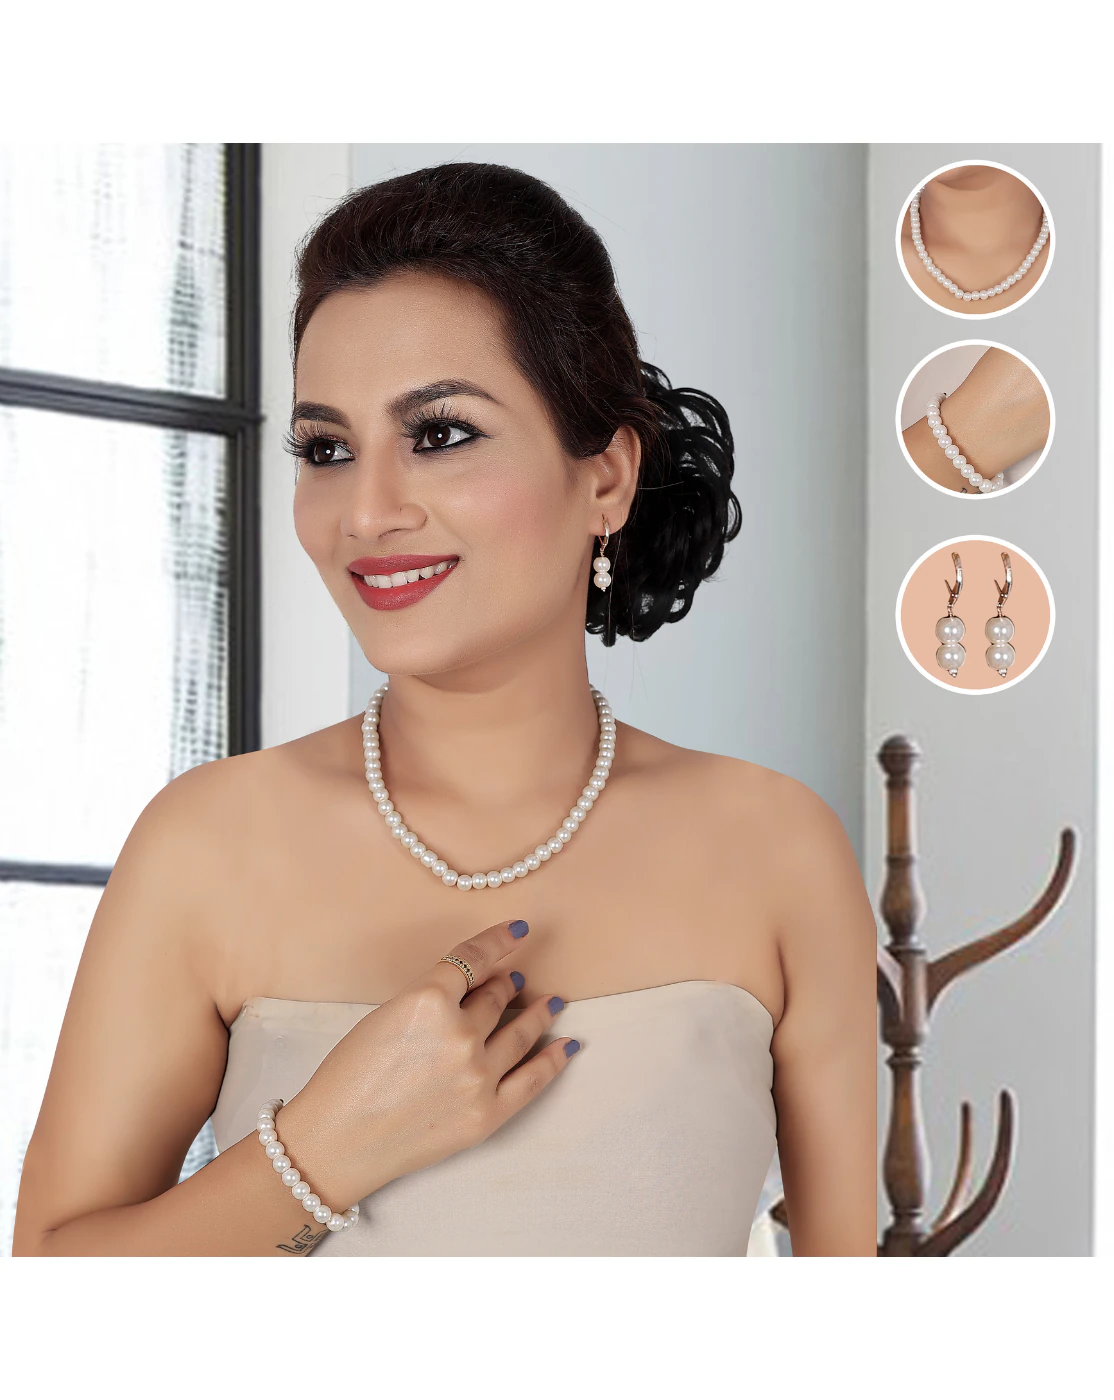
 JIYANSHI FASHION : Pearls Women's jewelry set | 3 piece jewelry set | pearl necklace, pearl bracelet, pearl earrings, set
Type: Fashion Jewellery Set
Brand: JIYANSHI FASHION
Price: Rs. 729
 Jiyanshi fashion provide you, A Jewellery set stylish fancy party wear designer traditional jewelry set for women from of the house of unique fashion.This is perfect all occasion for traditional wear ( wedding, engagement & religious for women you can wear on dresses, sarees and lehnga also with good quality product.
Features: COLOR: WHITE,IDEAL: WOMEN,HIGH QUALITY